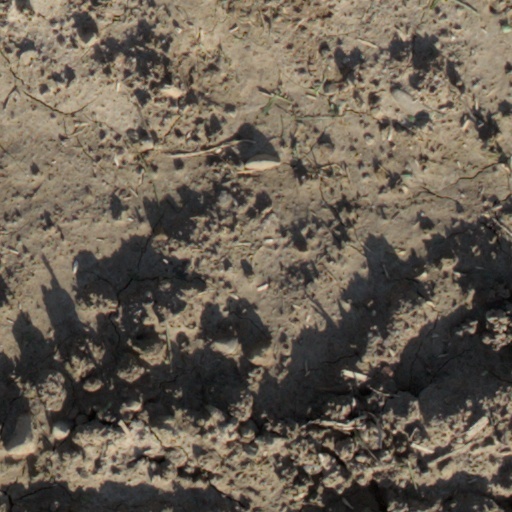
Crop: wheat